Lower Brule Indian Reservation

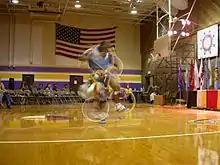
Hoop dance

The Golden Buffalo Casino operates a convention center with a capacity of 120 people. A horseman's club sponsors several "Play Days" throughout the summer. The tribe has a recreational area and boat launch at South Iron Nation and other informal beach areas, and boat ramps along the shoreline of the Missouri River.